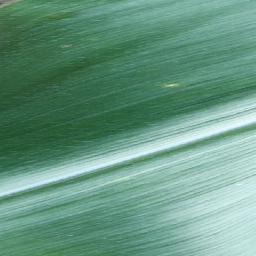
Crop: corn
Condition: (maize)_healthy